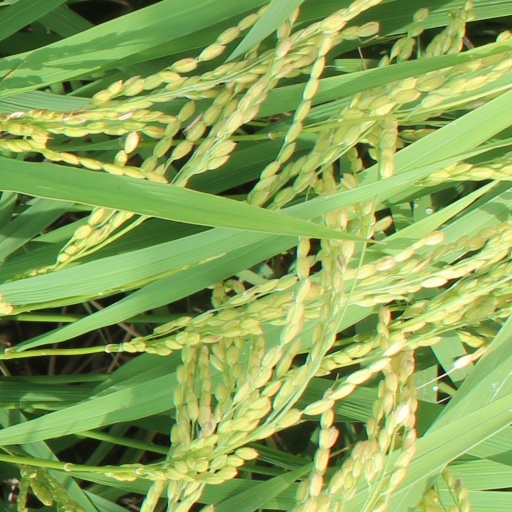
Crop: rice